Postage stamps and postal history of Antioquia

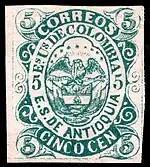
1869, Second issue stamp from Antioquia

Antioquia was one of the states in the original "United States of Colombia", and is now a department in the northwest of the Republic of Colombia. Prior to the constitution of 1886, Antioquia and the other states were sovereign governments in their own right, and even afterwards retained some rights, such as the management of finances.